John Limniatis

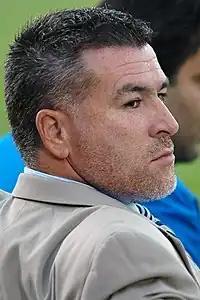
Limniatis in 2008

Ioannis "John" Limniatis (Greek: Ιωάννης "Τζον" Λημνιάτης; born 24 June 1967) is a retired professional soccer player who played as a midfielder. He captained and later became the head coach of the Montreal Impact. Born in Greece, he made 44 appearances scoring one goal for the Canada national team.